What's Love Got to Do with It (1993 film)

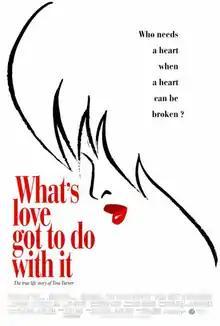
Theatrical release poster

What's Love Got to Do with It is a 1993 American biographical film based on the life of singer-songwriter Tina Turner. Directed by Brian Gibson and written by Kate Lanier from a uncredited story draft by the late Howard Ashman, based on Tina's 1986 autobiography "I, Tina", it stars Angela Bassett as Tina and Laurence Fishburne as her abusive husband Ike Turner.